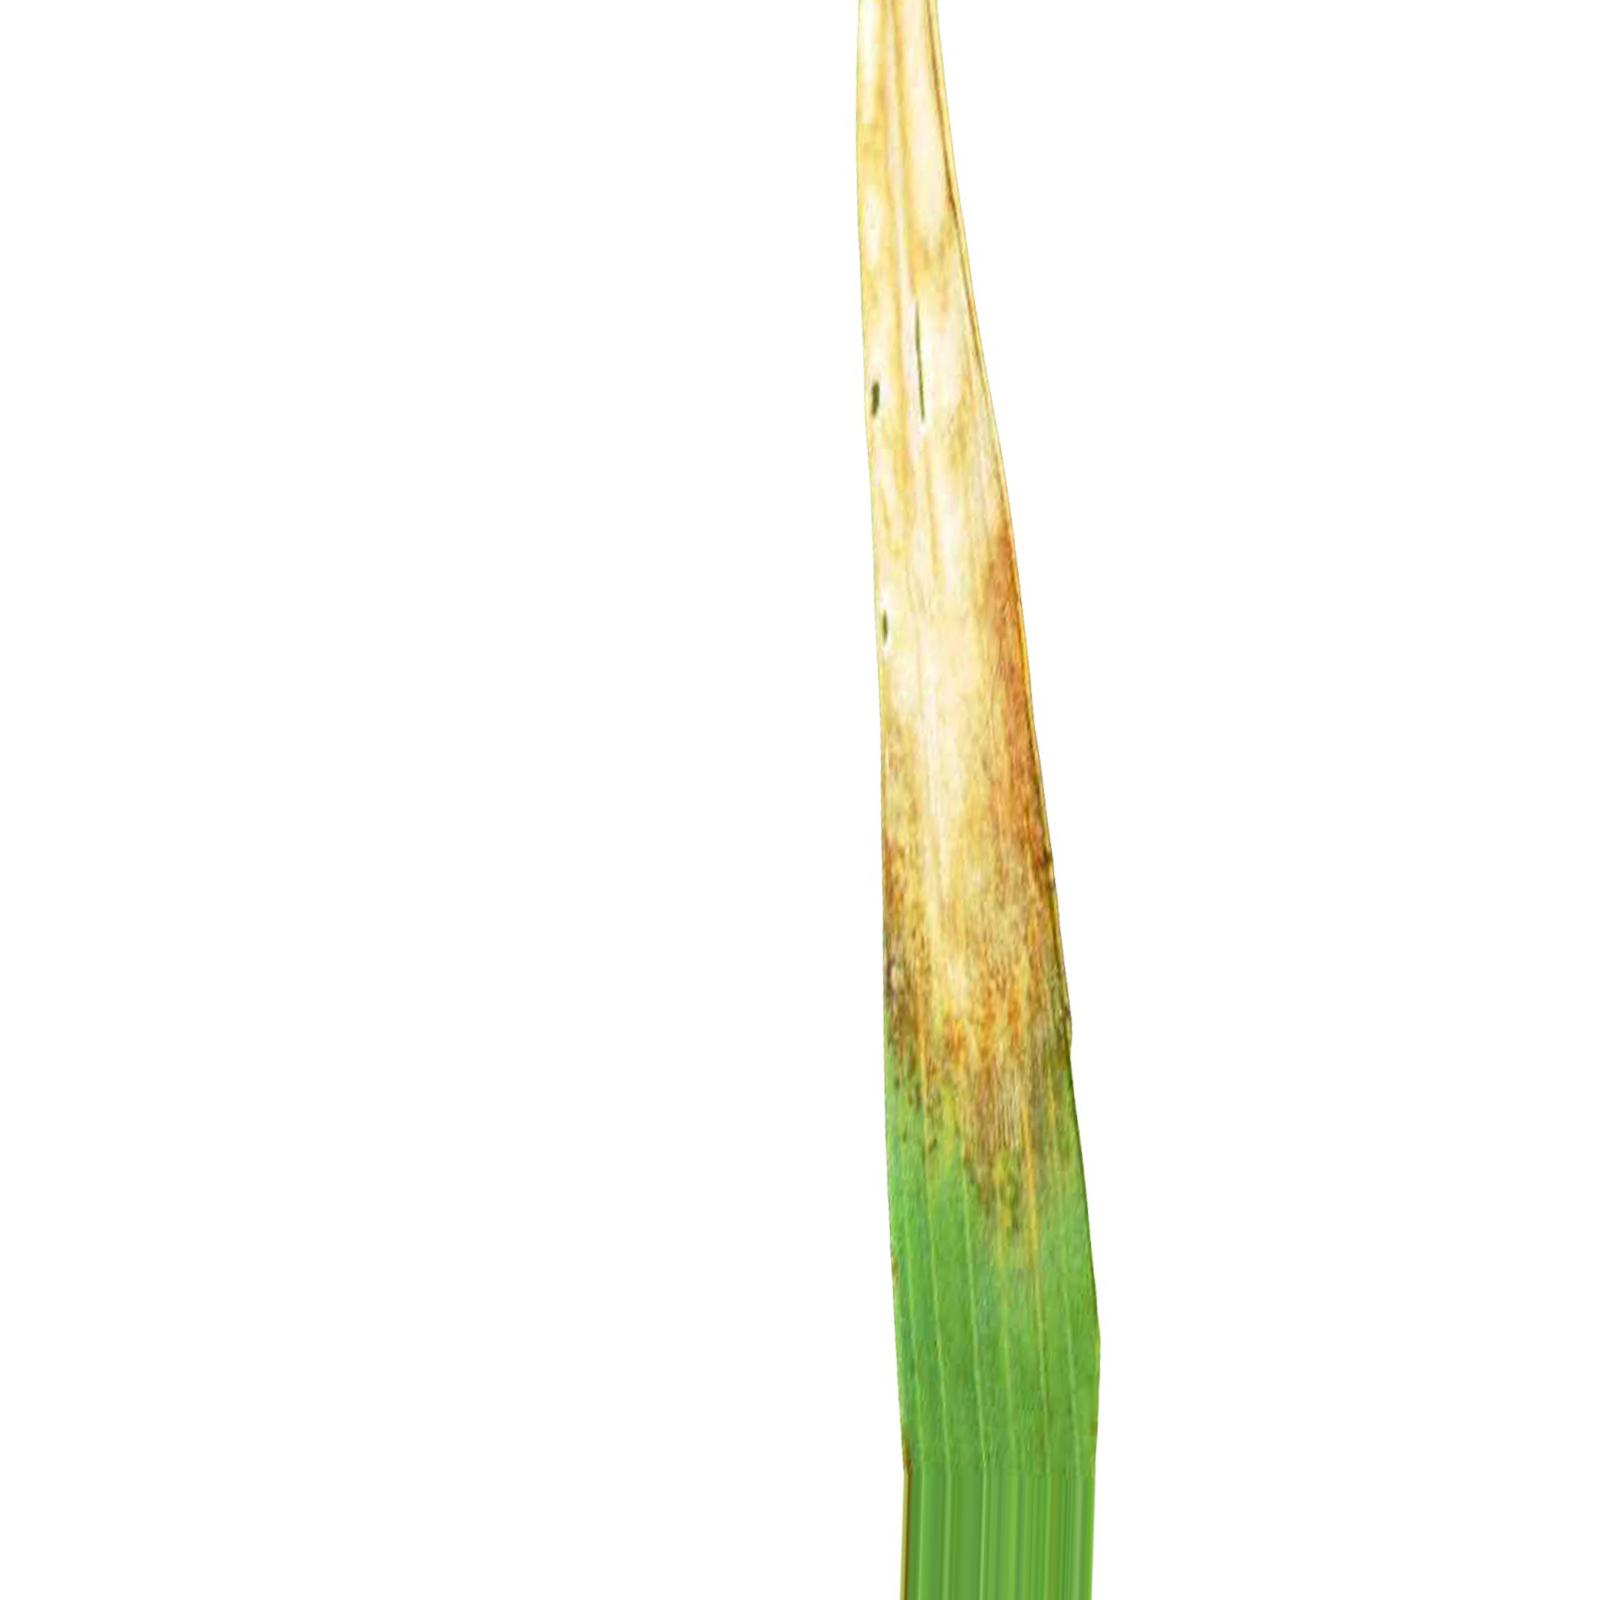
Nhãn: Bệnh Cháy lá ( Leaf scald )